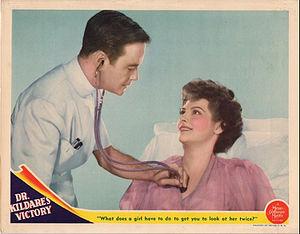
Ann Ayars, née le 23 juillet 1918 à Beverly Hills et morte le 27 février 1995 à Hemet, est une actrice, chanteuse, pédagogue et metteuse en scène américaine.